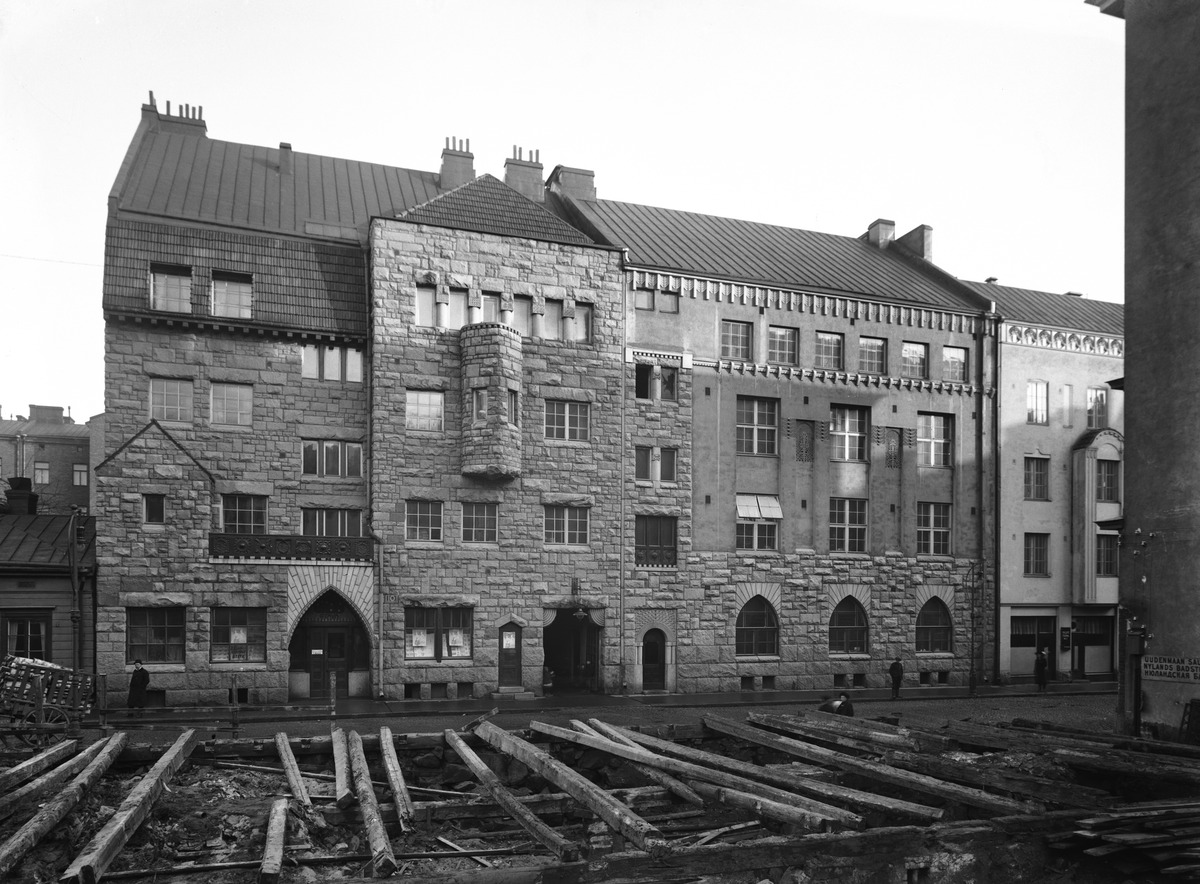
Uudenmaankatu 10, kirjakustantaja Otavan toimitalo
sisällön kuvaus: Uudenmaankatu 10, kirjakustantaja Otavan toimitalo. Etualalla kadun toisella puolella rakennustyömaa. Rakennuksen ikkunoiden ympärillä kansallisromanttista koristelua. mustavalkoinen
Kuvaaja: Sundström, Eric, valokuvaaja
Ajankohta: kuvausaika 1914-1919
Paikka: Suomi, Uusimaa, Helsinki, Punavuori Helsinki, Uudenmaankatu 10
Aiheet: Kivirakennukset, kustantajat, arkkitehtuuri, kansallisromantiikka, koristeet, ikkunat, julkisivut, kadut, rakennustyömaat